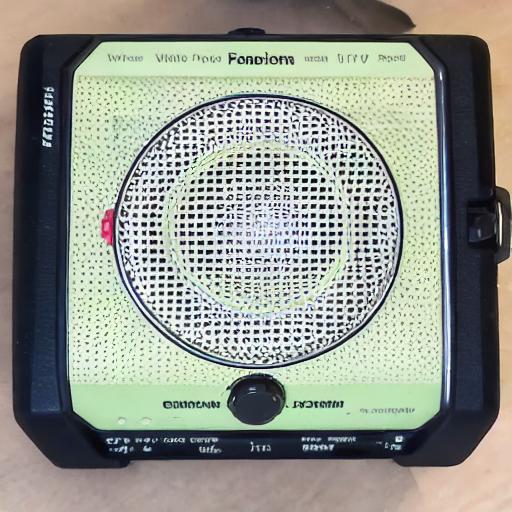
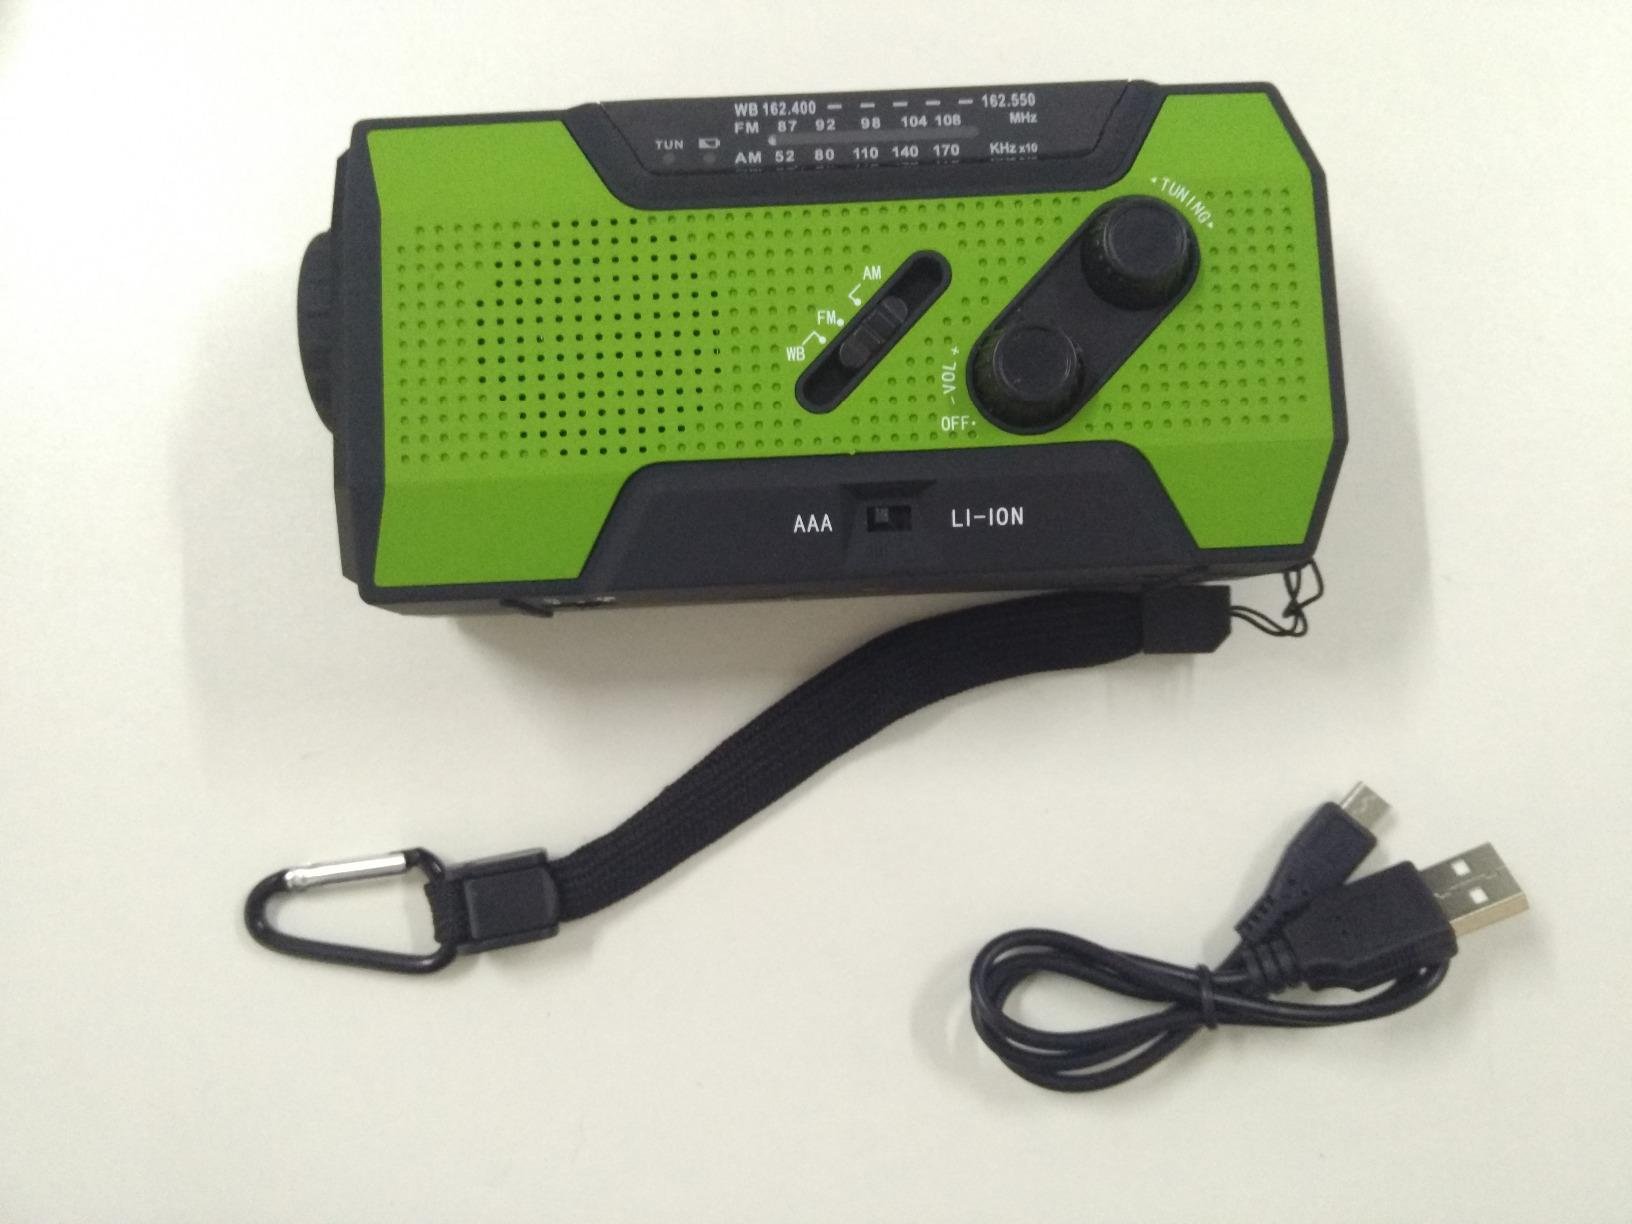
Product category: radio
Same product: no